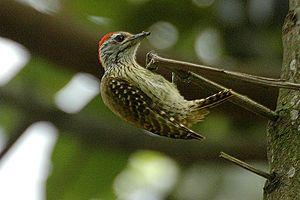
Le Pic cardinal est une espèce d'oiseau de la famille des Picidae.